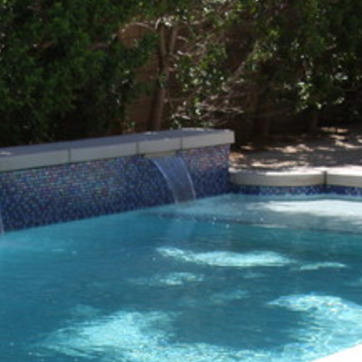
Material: water